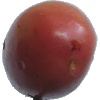
Label: Potato Red Washed 1